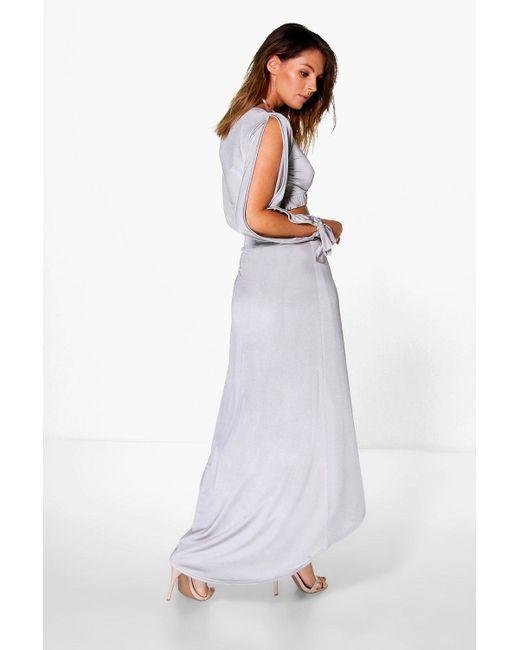
Partywear knöchellanges Kleid Kleid für Frauen